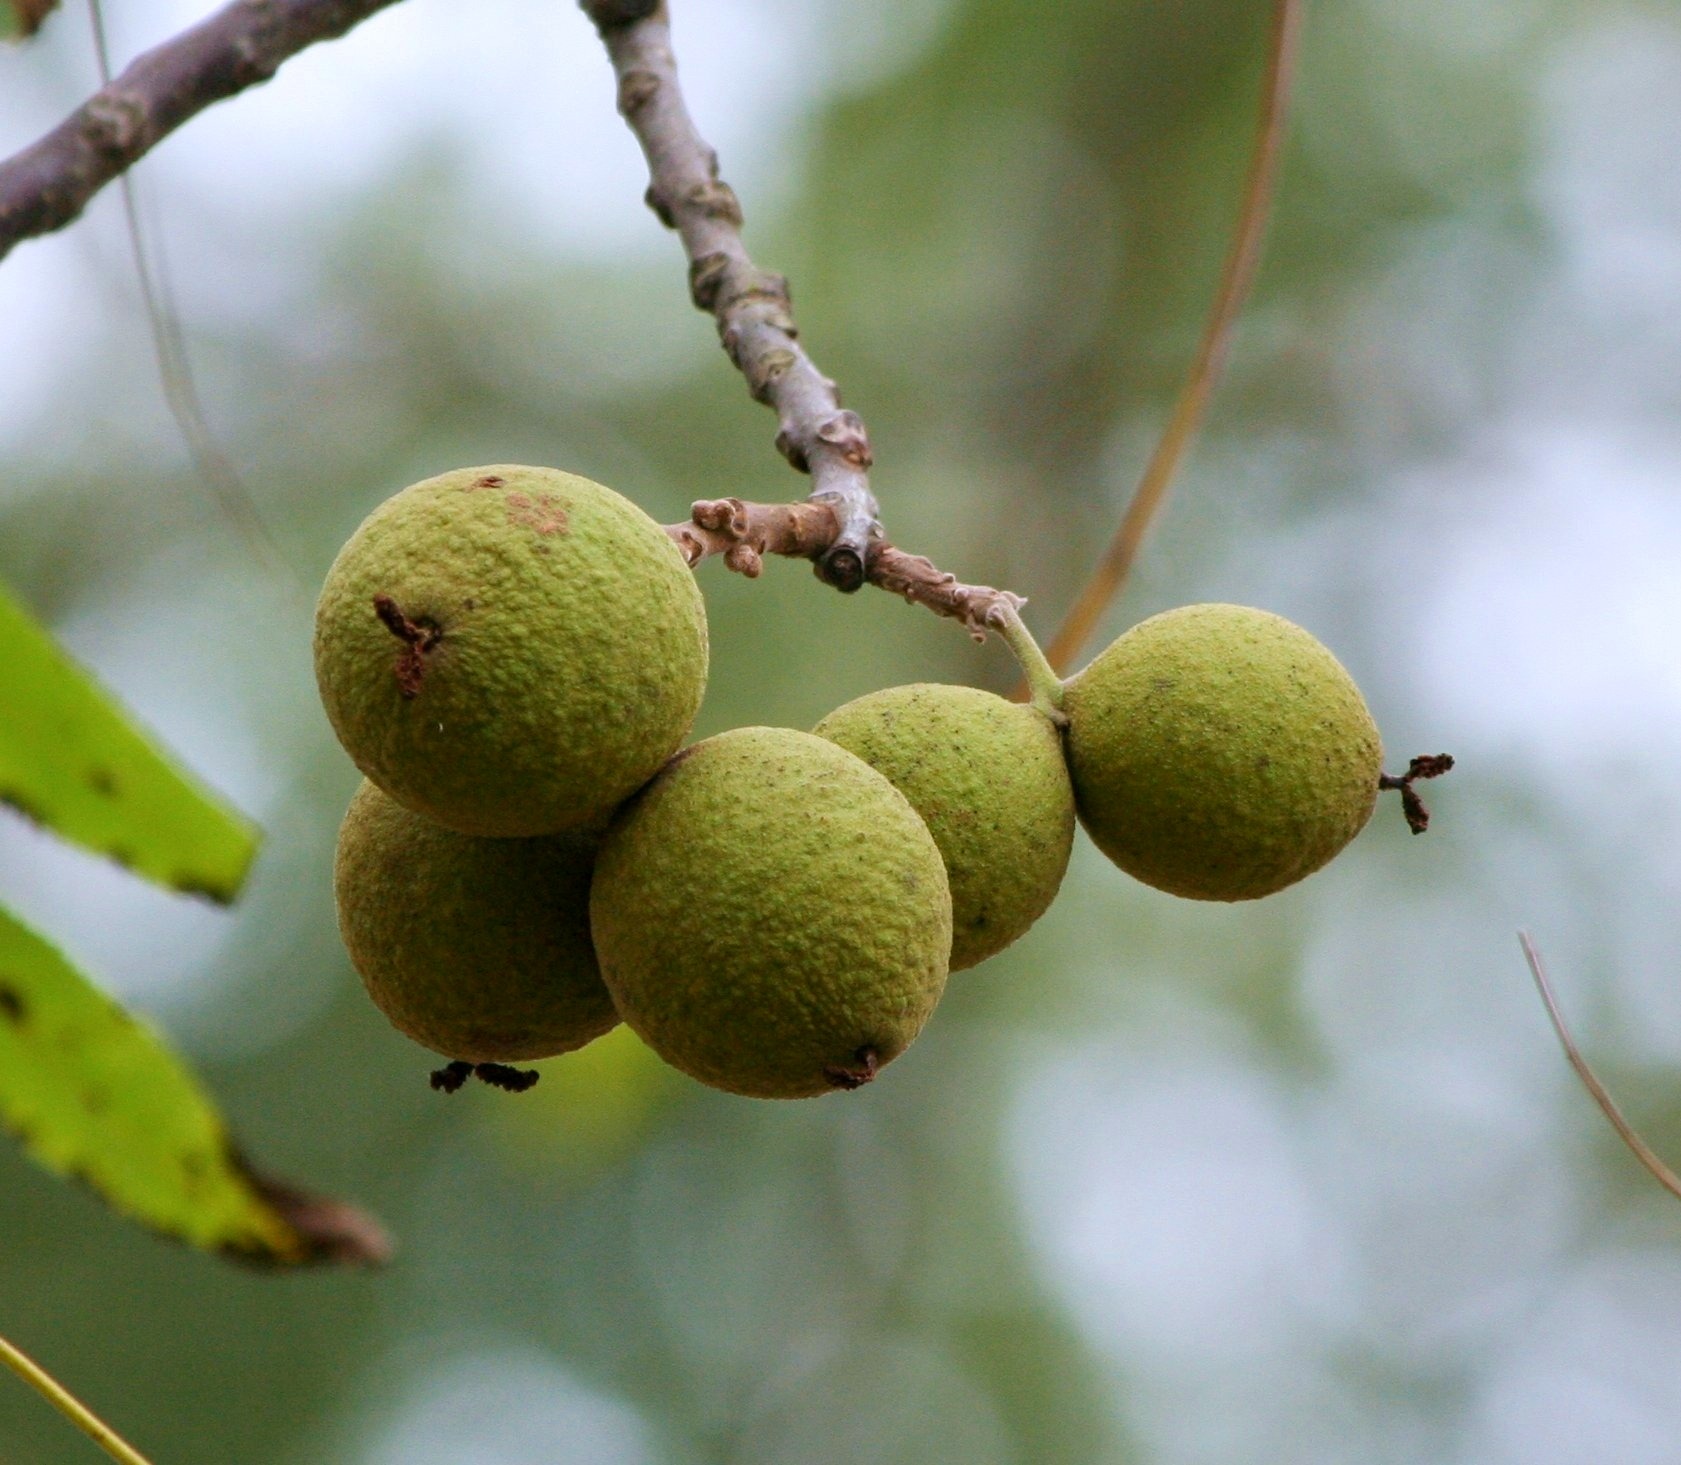
tree, branch, plant, fruit, leaf, flower, food, green, produce, evergreen, flora, trees, leaves, nuts, shrub, branches, tall, trunks, edible, flowering, woody, perennials, macro photography, flowering plant, longan, land plant, hardy kiwi, juglans nigra, eastern black walnut, black walnuts